Alan Caiger-Smith

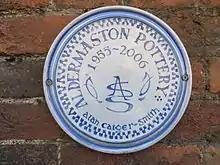
Plaque commemorating the Aldermaston Pottery, founded by Alan Caiger-Smith in 1955.

Alan Caiger-Smith MBE (8 February 1930 – 21 February 2020) was a British ceramicist, studio potter and writer on pottery.